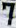
Number: 7